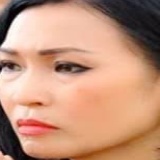
ca sĩ Phương Thanh